Barthélemy Hervart

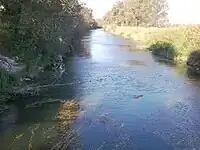
The canal of the Baux Valley, bordering the former Baux Marsh.

Following that, the brothers became bankers in Paris. Barthélemy was Councillor of State in 1649. His financial support permitted Cardinal Mazarin to overcome his opponents. Hervart was named Intendant des finances in 1650, and, even though he was Protestant, obtained the post of Controller-General of Finances in 1657. He retained that position until 12 December 1665.